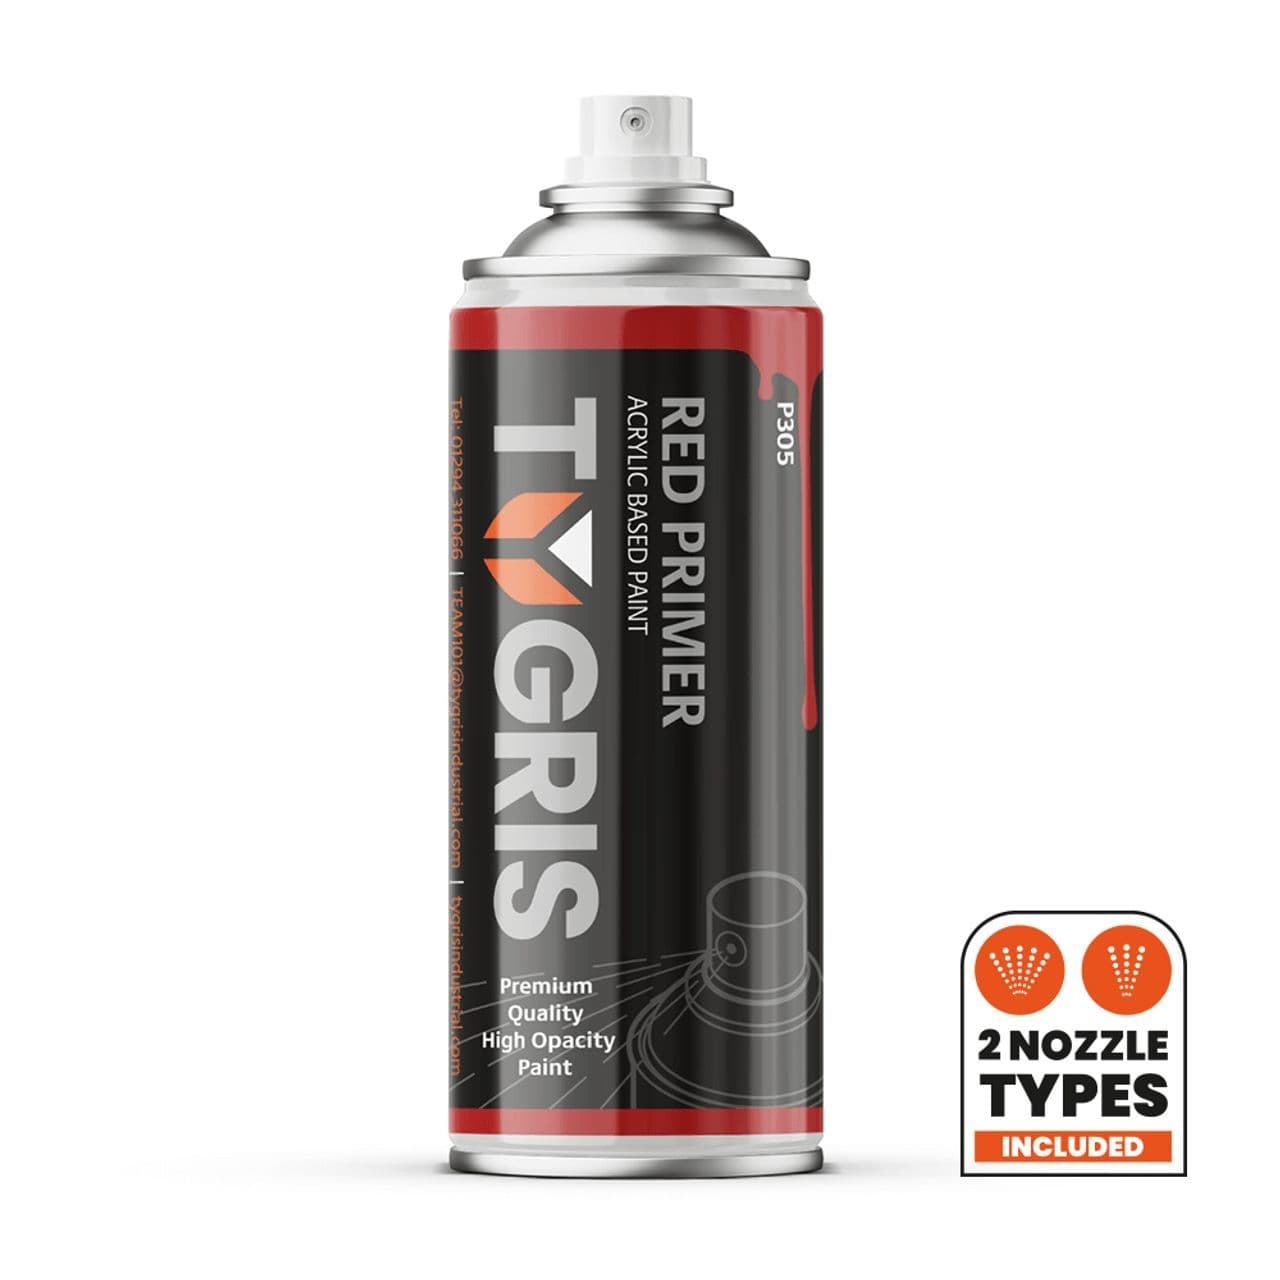
P305 Red Primer Paint 400ml
Brand: Tygris Industrial
TYGRIS Red Primer Paint ia an acrylic based primer that can be used for a professional finish on most substrates with exceptional ease of use, resulting in a high quality appearance. Benefits: Acrylic formulation for greater flexibility; Gives excellent adhesion; Compatible with most materials; Can be applied over previously painted surfaces; Wear and scratch resistant; High opacity; Easy to sand with wet and dry paper; Consult the safety data sheet prior to use - suitable Personal Protection Equipment should be worn. Ensure surface is clean, dry and free from grease, rust and loose paint. Prepare with a light sanding for good adhesion. Adjust nozzle for desired spray pattern. Shake can vigorously for 2 minutes and spray a number of light coats with a sweeping action from 25-30cm. Shake can between coats. Primer should be touch-dry and ready for over-coating in 15 minutes. After use, invert can and spray to clear nozzle. Minimum temperature should be greater than 15°C. Coverage 1.5-2m² per can. Dispose of used aerosols in line with local and national regulations.
Category: Hardware > Building Consumables > Painting Consumables > Primers